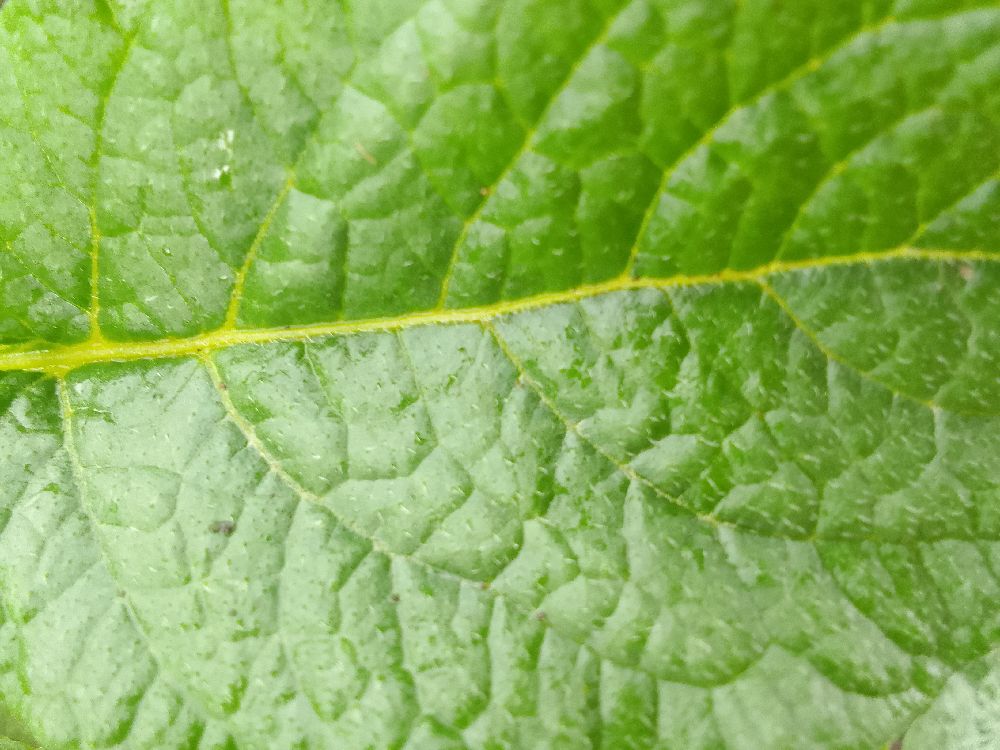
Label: Healthy